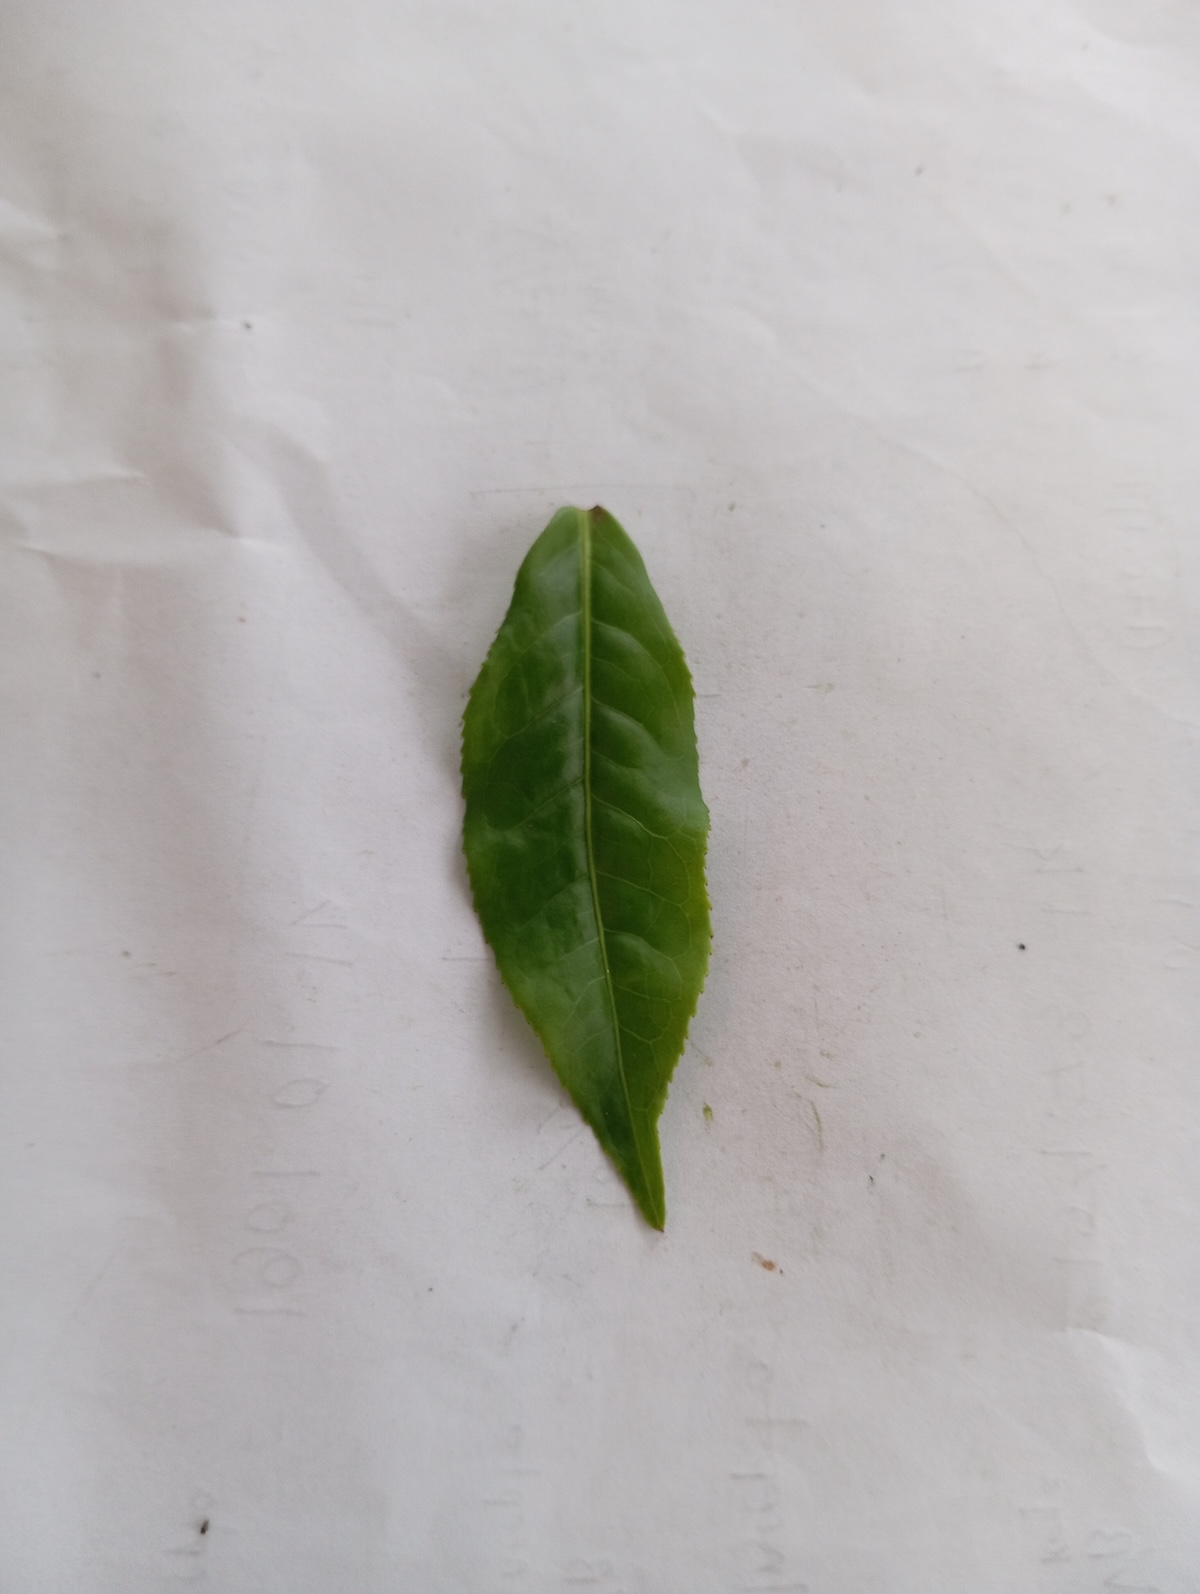
Label: Healthy leaf